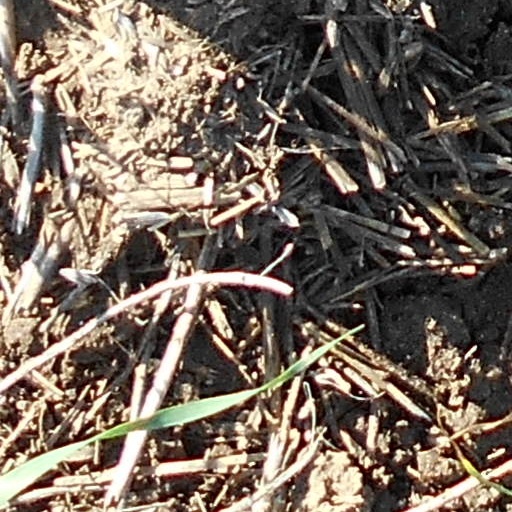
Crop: wheat